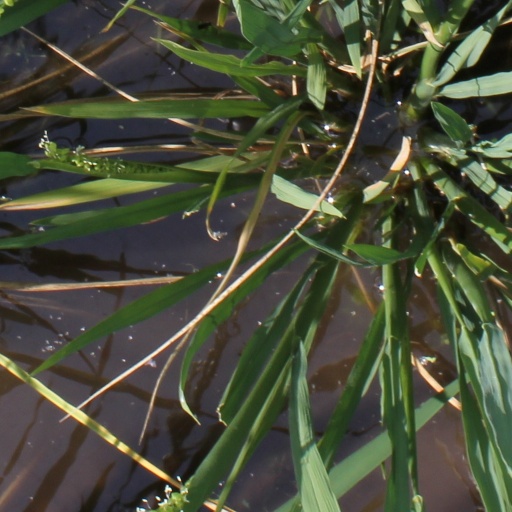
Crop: rice